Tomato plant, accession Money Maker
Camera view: horizontal (90 deg, fisheye); turntable rotation: 30 degrees
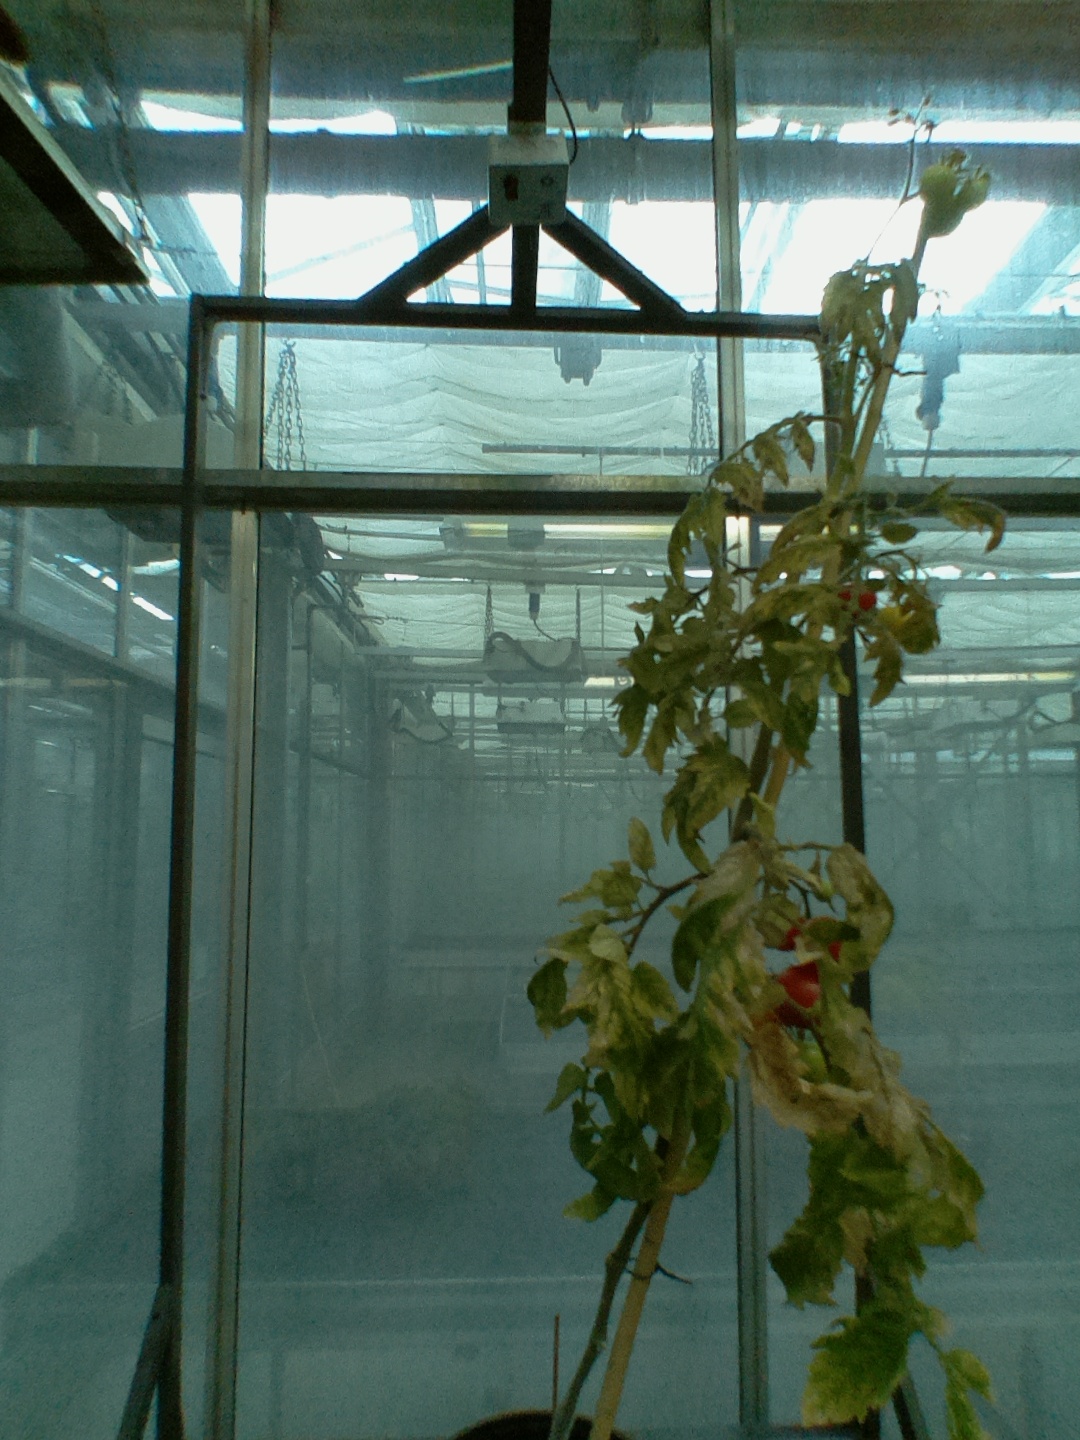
BBCH growth stage 88: 80%-90% of fruits show typical fully ripe color